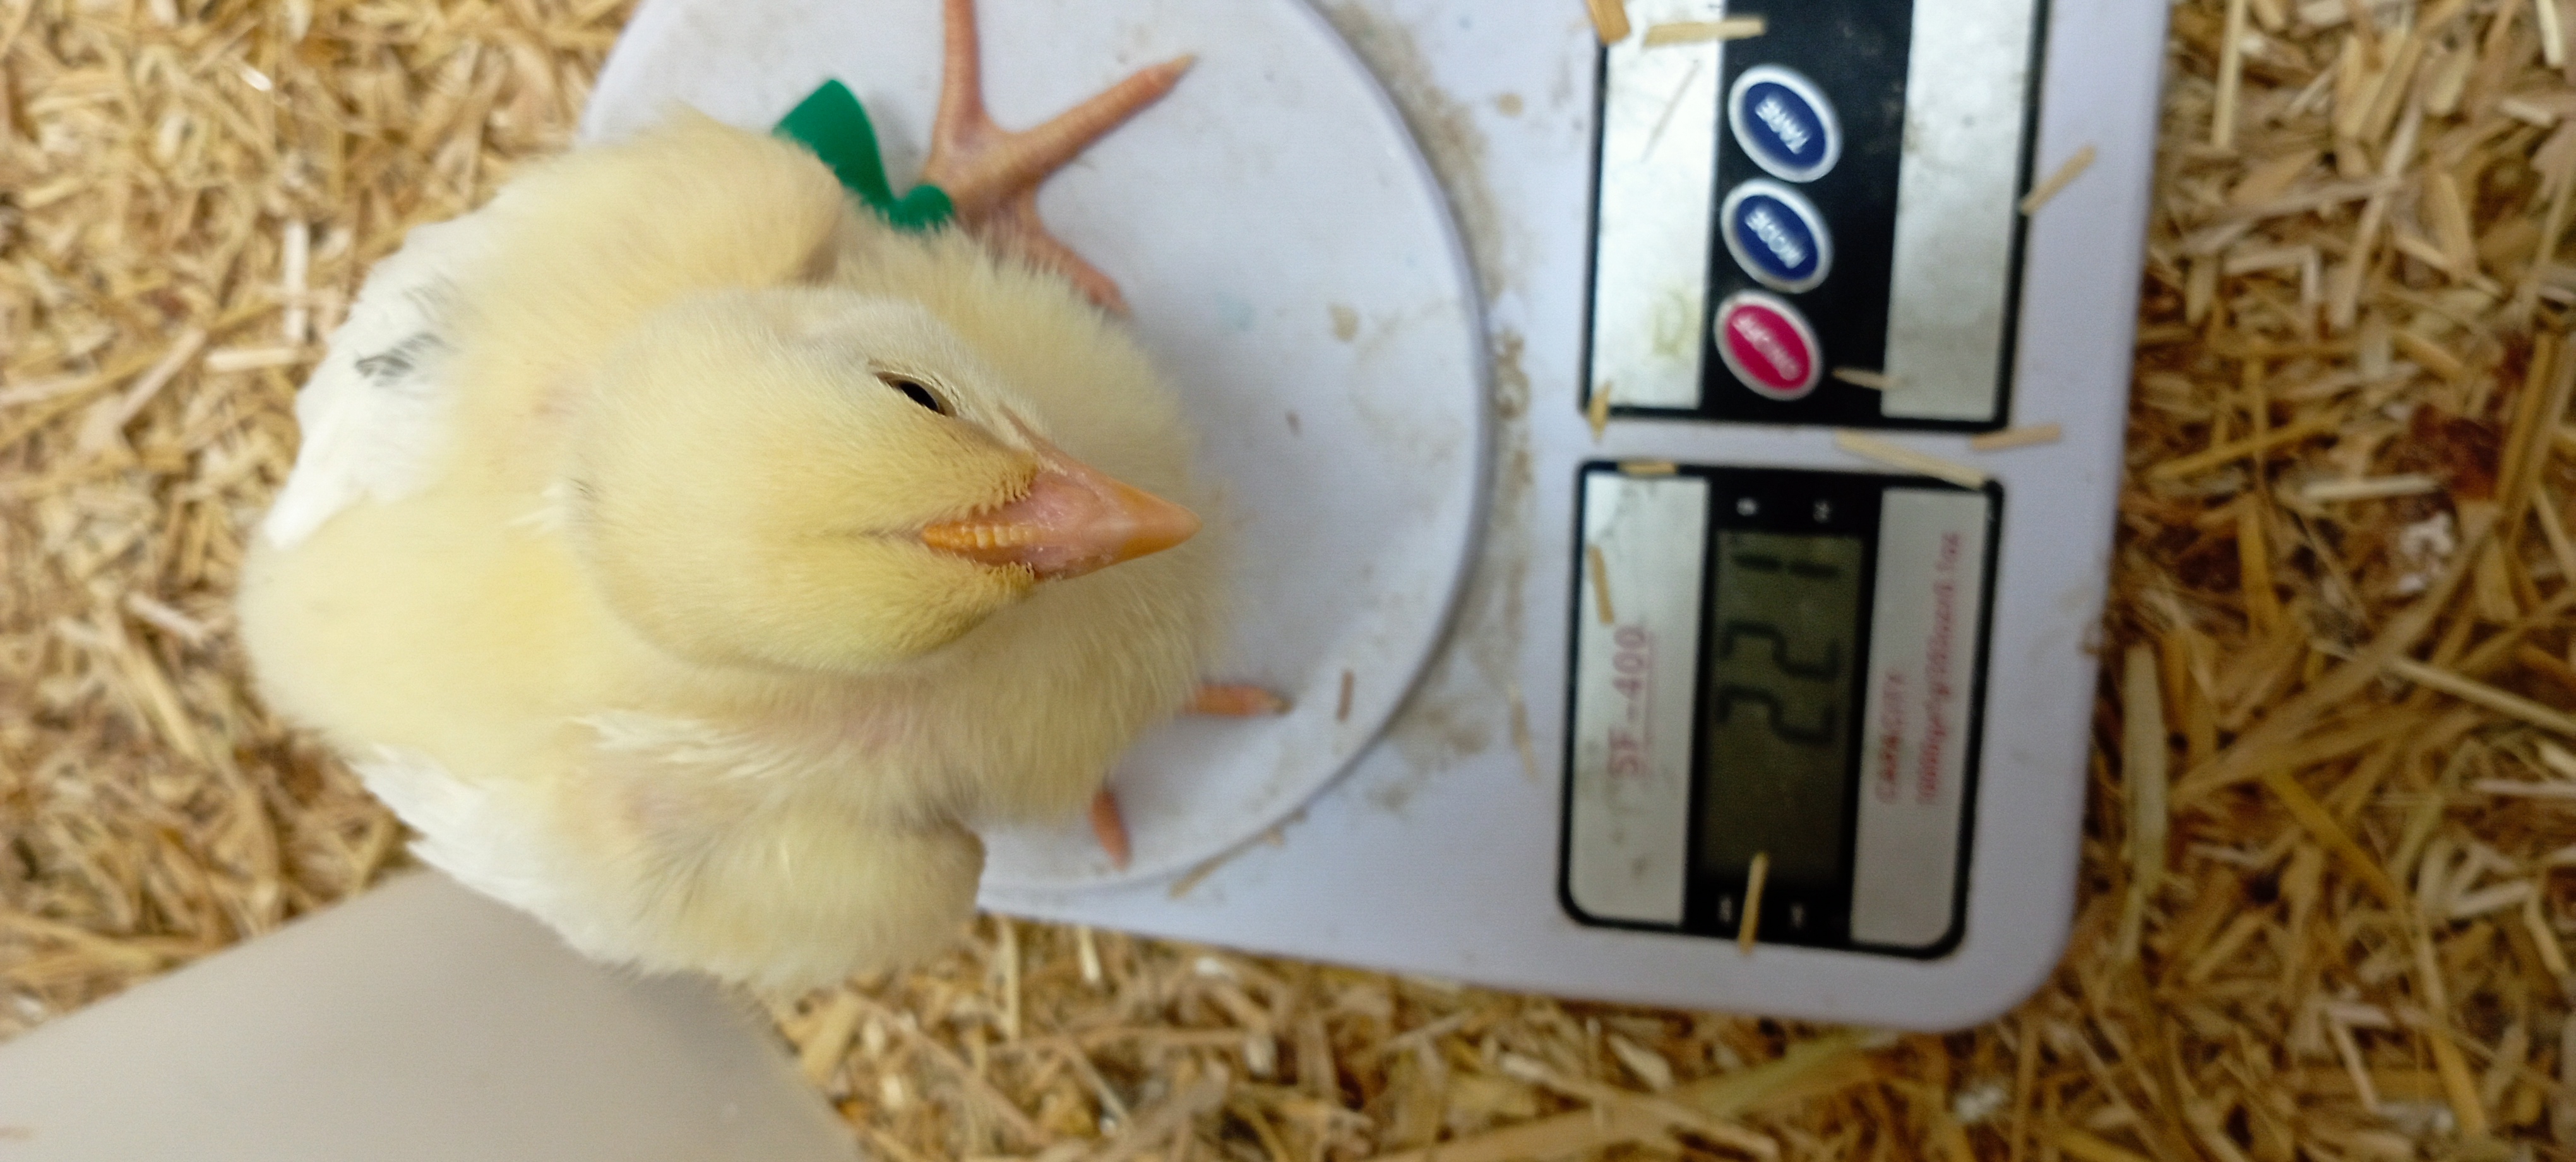
Weight: 221 g